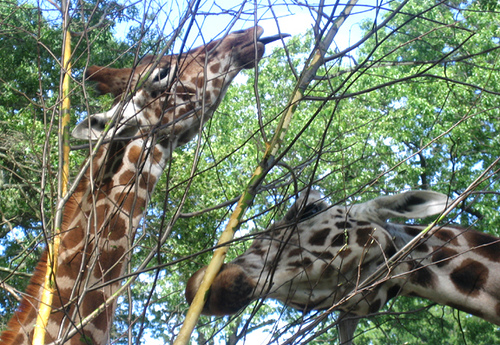
user: Given an image and a question. Answer the question in a short answer. Question: What are they eating? Short Answer:
assistant: leaf